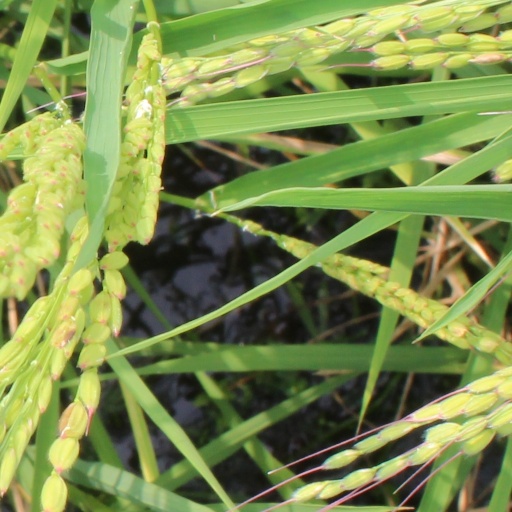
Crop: rice